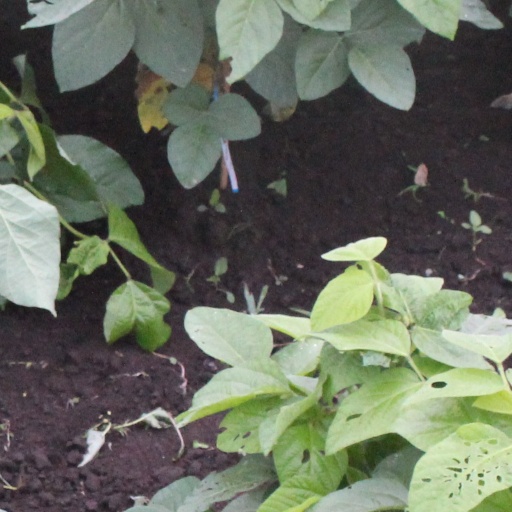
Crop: soybean